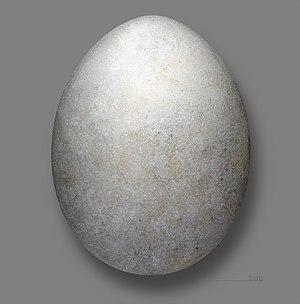
Le Puffin yelkouan ou Puffin de Méditerranée est une espèce d'oiseaux de mer de la famille de Procellariidae. Elle a longtemps été considérée comme une sous-espèce du Puffin des Anglais, mais il constitue désormais une espèce à part entière.